Dean Furman

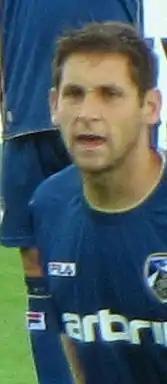
Furman playing for Oldham Athletic in 2012

Dean Furman (born 22 June 1988) is a South African professional soccer player who plays as a midfielder for English side Warrington Rylands 1906. He has previously played for Scottish Premiership side Rangers, English League Two side Bradford City, League One sides Oldham Athletic and Doncaster Rovers, and South African Premier Soccer League side SuperSport United.